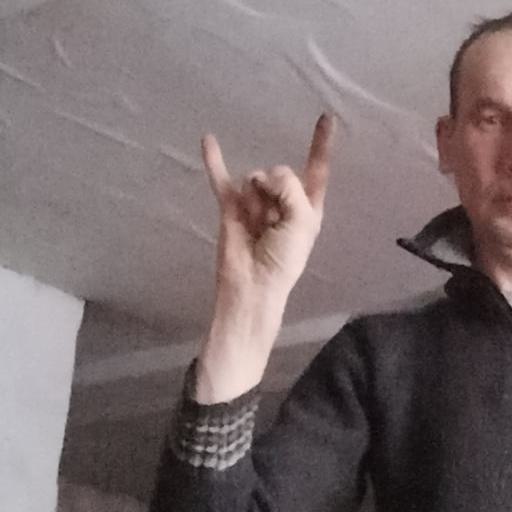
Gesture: rock